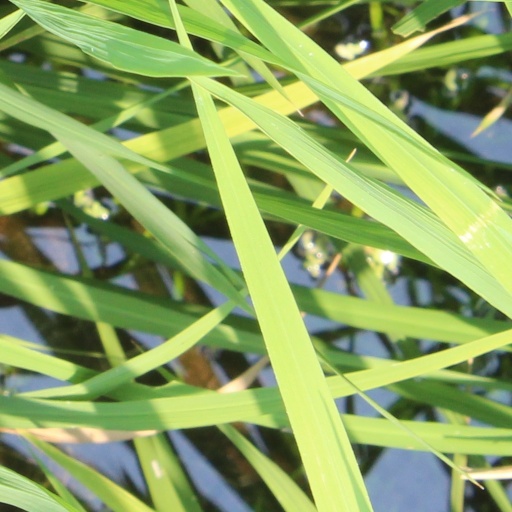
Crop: rice